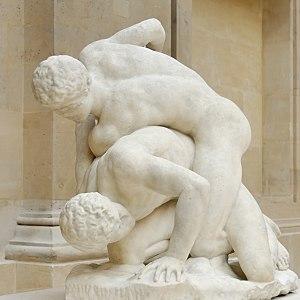
Copie du groupe antique présent aux Offices de Florence. Marbre, 1684–1688. La statue a d'abord orné le parc du château de Versailles avant d'être transférée à Marly en 1689, puis aux Tuileries en 1797.
Le buku est une forme de lutte, mandchoue, c'est une forme de spectacle prépondérante de la culture mandchoue.
Francine De Paola-Martinez est une lutteuse italienne, possédant également la nationalité française.
Noelle Therencia Mbouma Mandzo, née le 19 janvier 1997, est une lutteuse congolaise.
Serafim Barzakov est un lutteur bulgare spécialiste de la lutte libre né le 22 juillet 1975.
Akzhurek Tanatarov, né le 3 septembre 1986 à Taraz, alors Djamboul, est un lutteur libre kazakh.